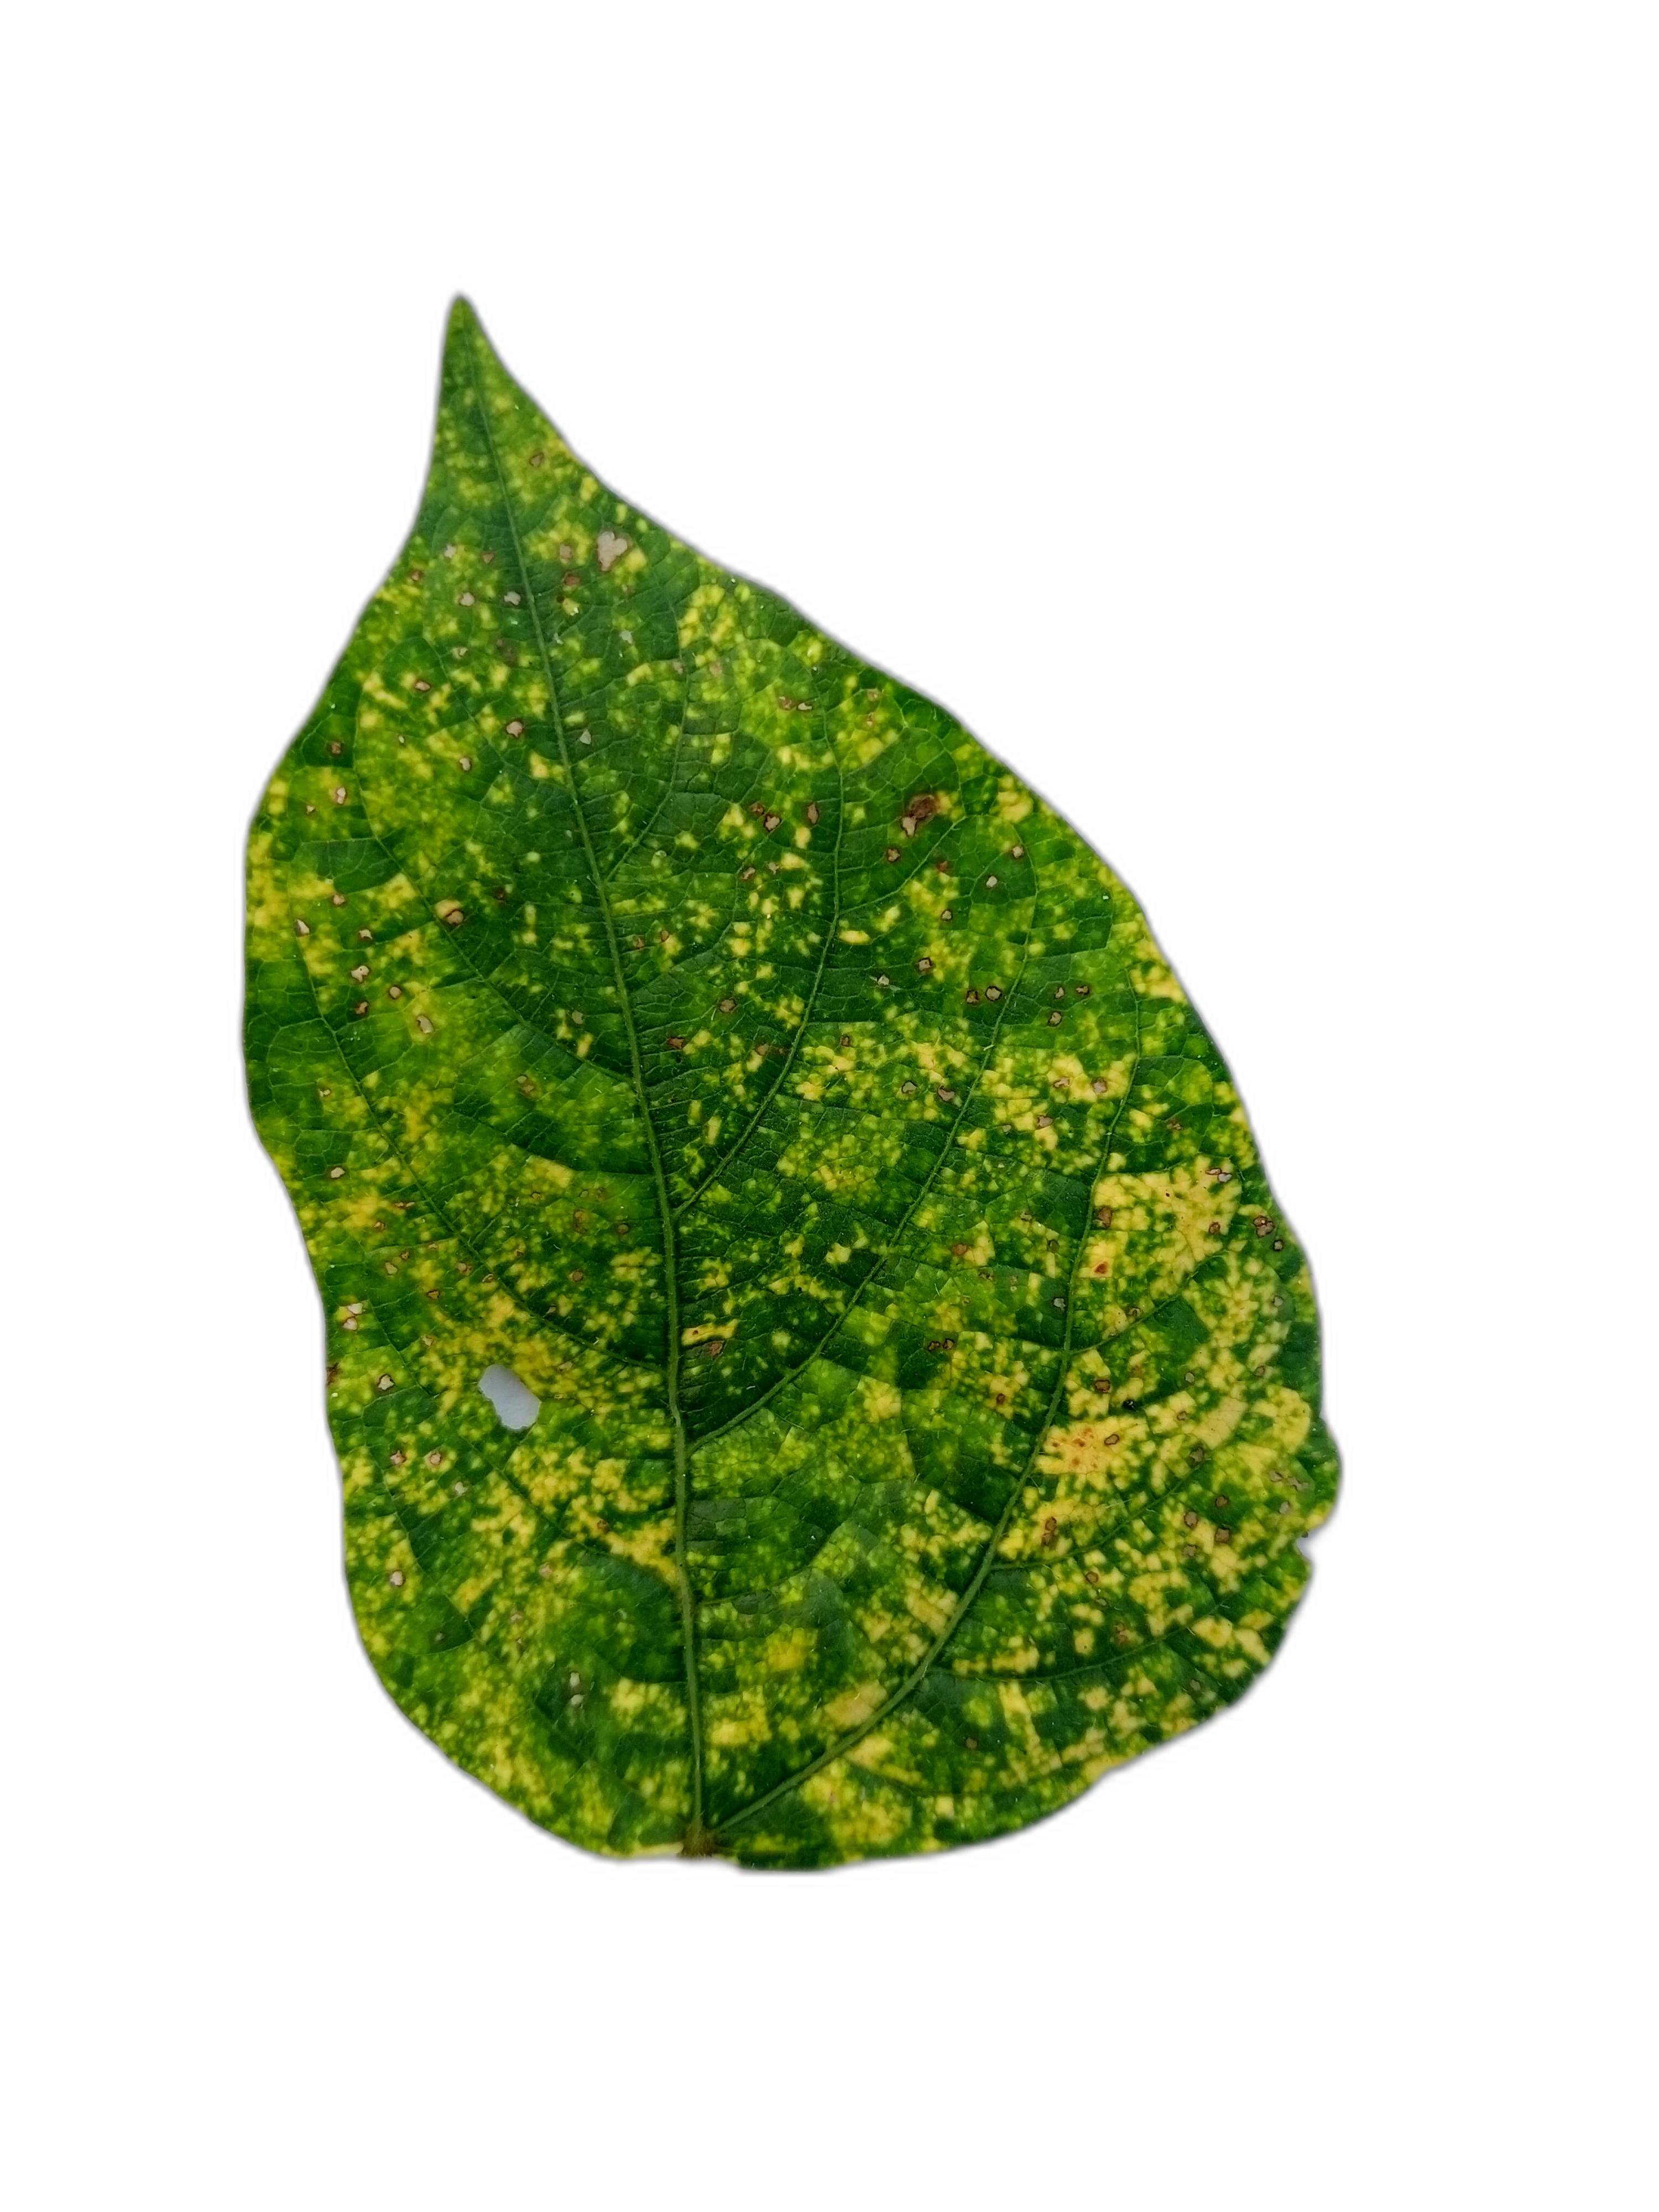
Label: Yellow Mosaic